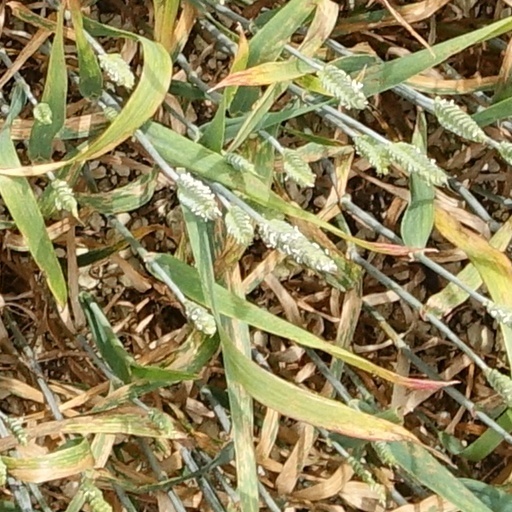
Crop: wheat